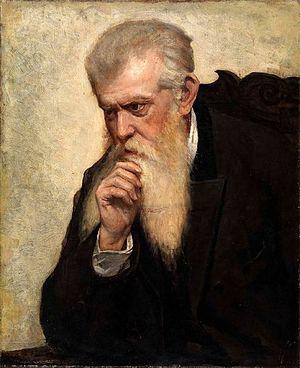
George Montague Wheeler, né le 9 octobre 1842 à Grafton et mort le 3 mai 1905 à New York, est un explorateur et cartographe américain, chef de la Wheeler Survey, une des grandes exploration de l'Ouest américain à la fin du XIXᵉ siècle.